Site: brandenburg
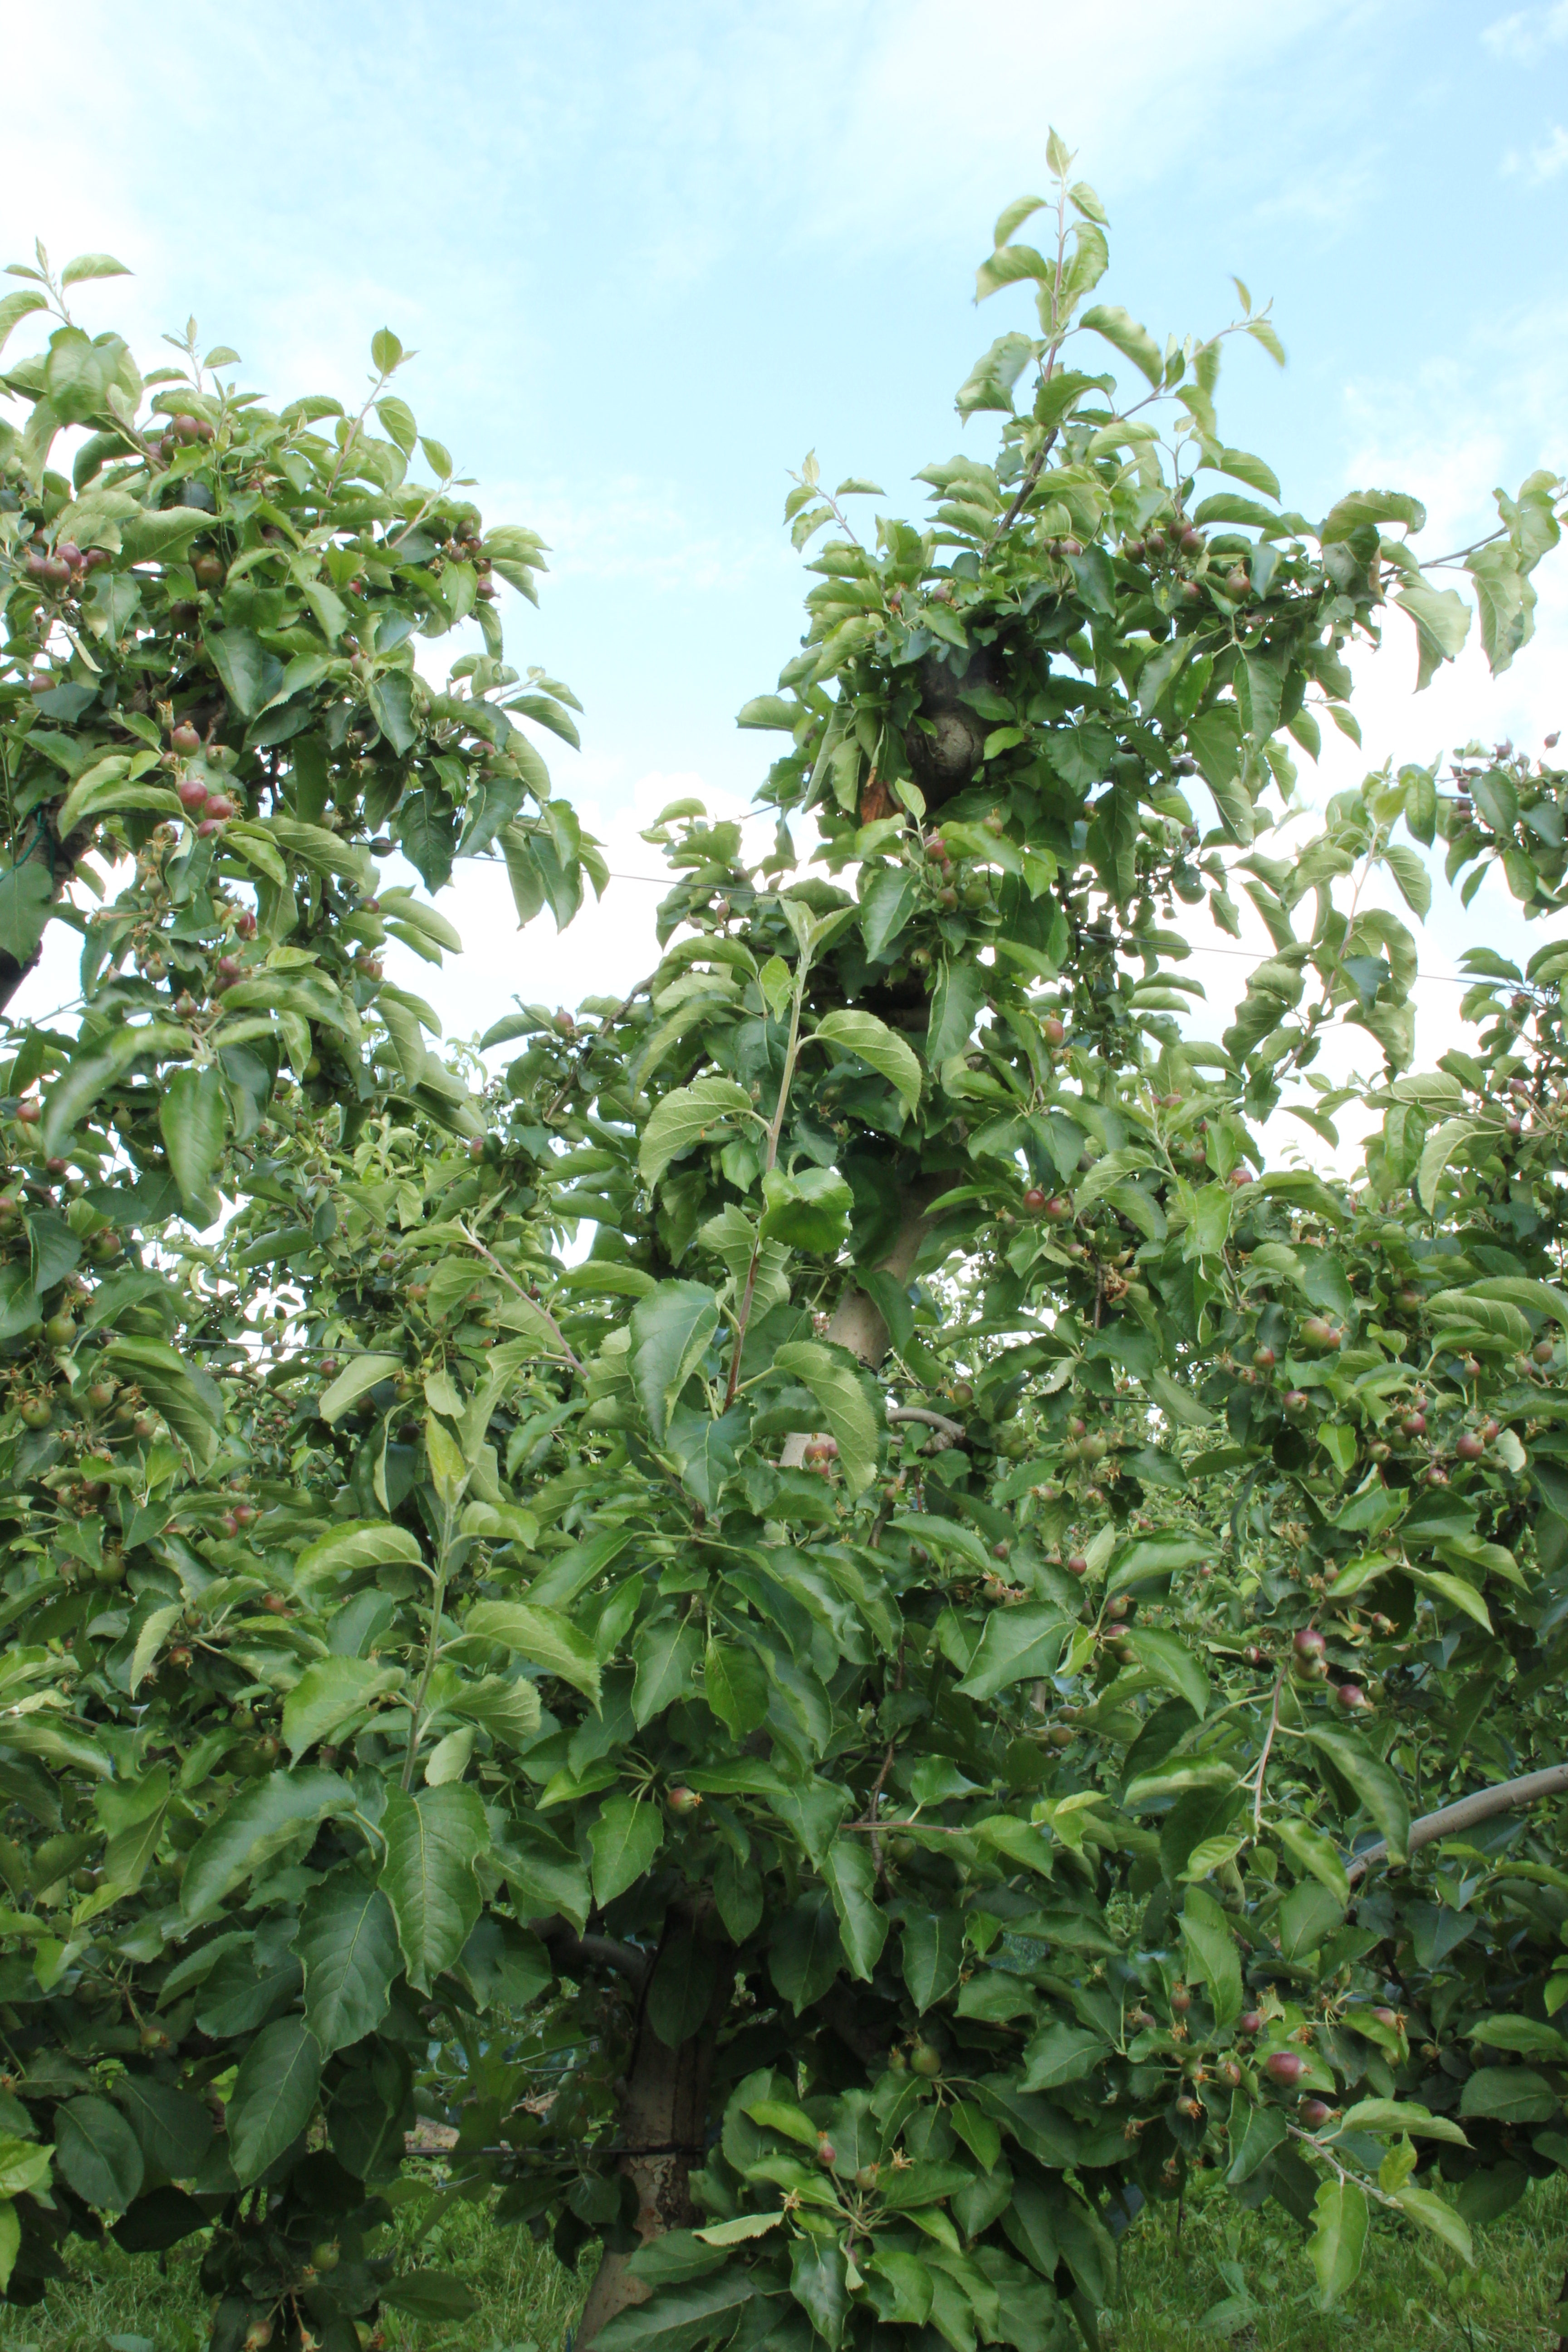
Growth stage (BBCH 72): Development of fruit